Théâtre de Liège

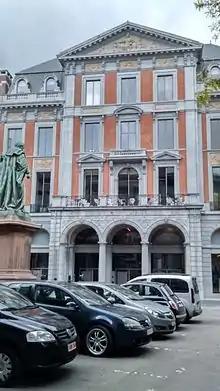
Théâtre de Liège

Théâtre de Liège is a theatre in Liège, Belgium.